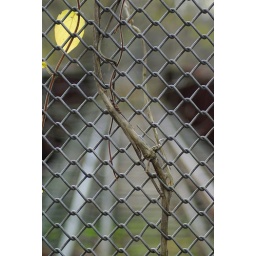
old train bridge by the Brandywine River Museum in Delaware County